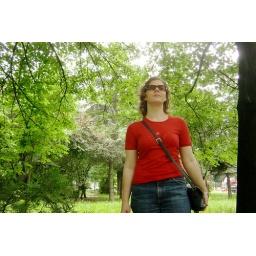
Over the road from our house in Sofia, Bulgaria.